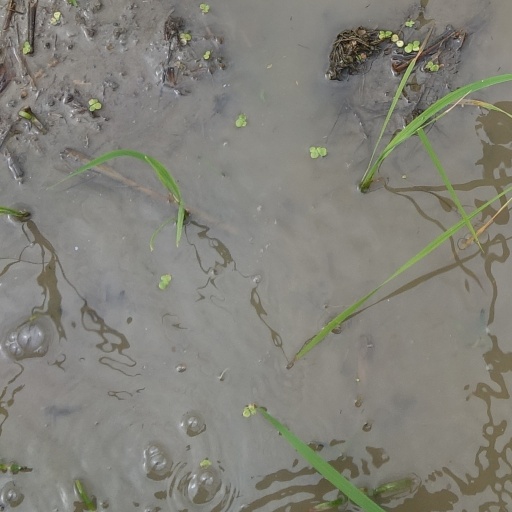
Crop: rice